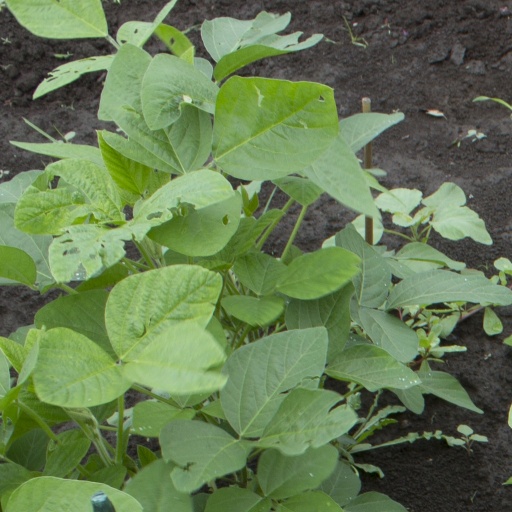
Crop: soybean